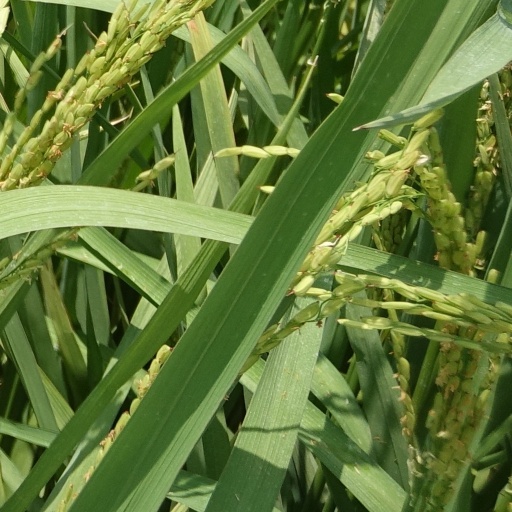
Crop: rice